Royal Court of Scotland

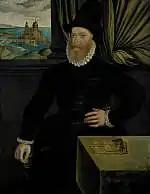
Painting of Regent Morton, one of the portraits of leading figures of the late sixteenth-century court by Flemish artist Arnold Bronckorst

The first surviving major text in Scots literature is John Barbour's "Brus" (1375), composed under the patronage of Robert II and telling the story in epic poetry of Robert I's actions before the English invasion until the end of the war of independence. The work was extremely popular among the Scots-speaking aristocracy, and Barbour is referred to as the father of Scots poetry, holding a similar place to his contemporary Chaucer in England. Much Middle Scots literature was produced by makars, poets with links to the royal court, which included James I, who wrote the extended poem "The Kingis Quair".